Burton Hardware Store

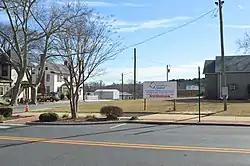
Site of the store

Burton Hardware Store, also known as Burton Brothers Hardware Store, was a historic commercial building located at Seaford, Sussex County, Delaware. It was built about 1900, and was a two-story, roughly square, frame structure. It had a low-pitched roof and was partially sheathed in sheet metal imitations of rusticated cement blocks. The front facade featured an elaborate pressed metal cornice.